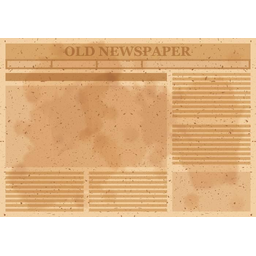
Label: paper